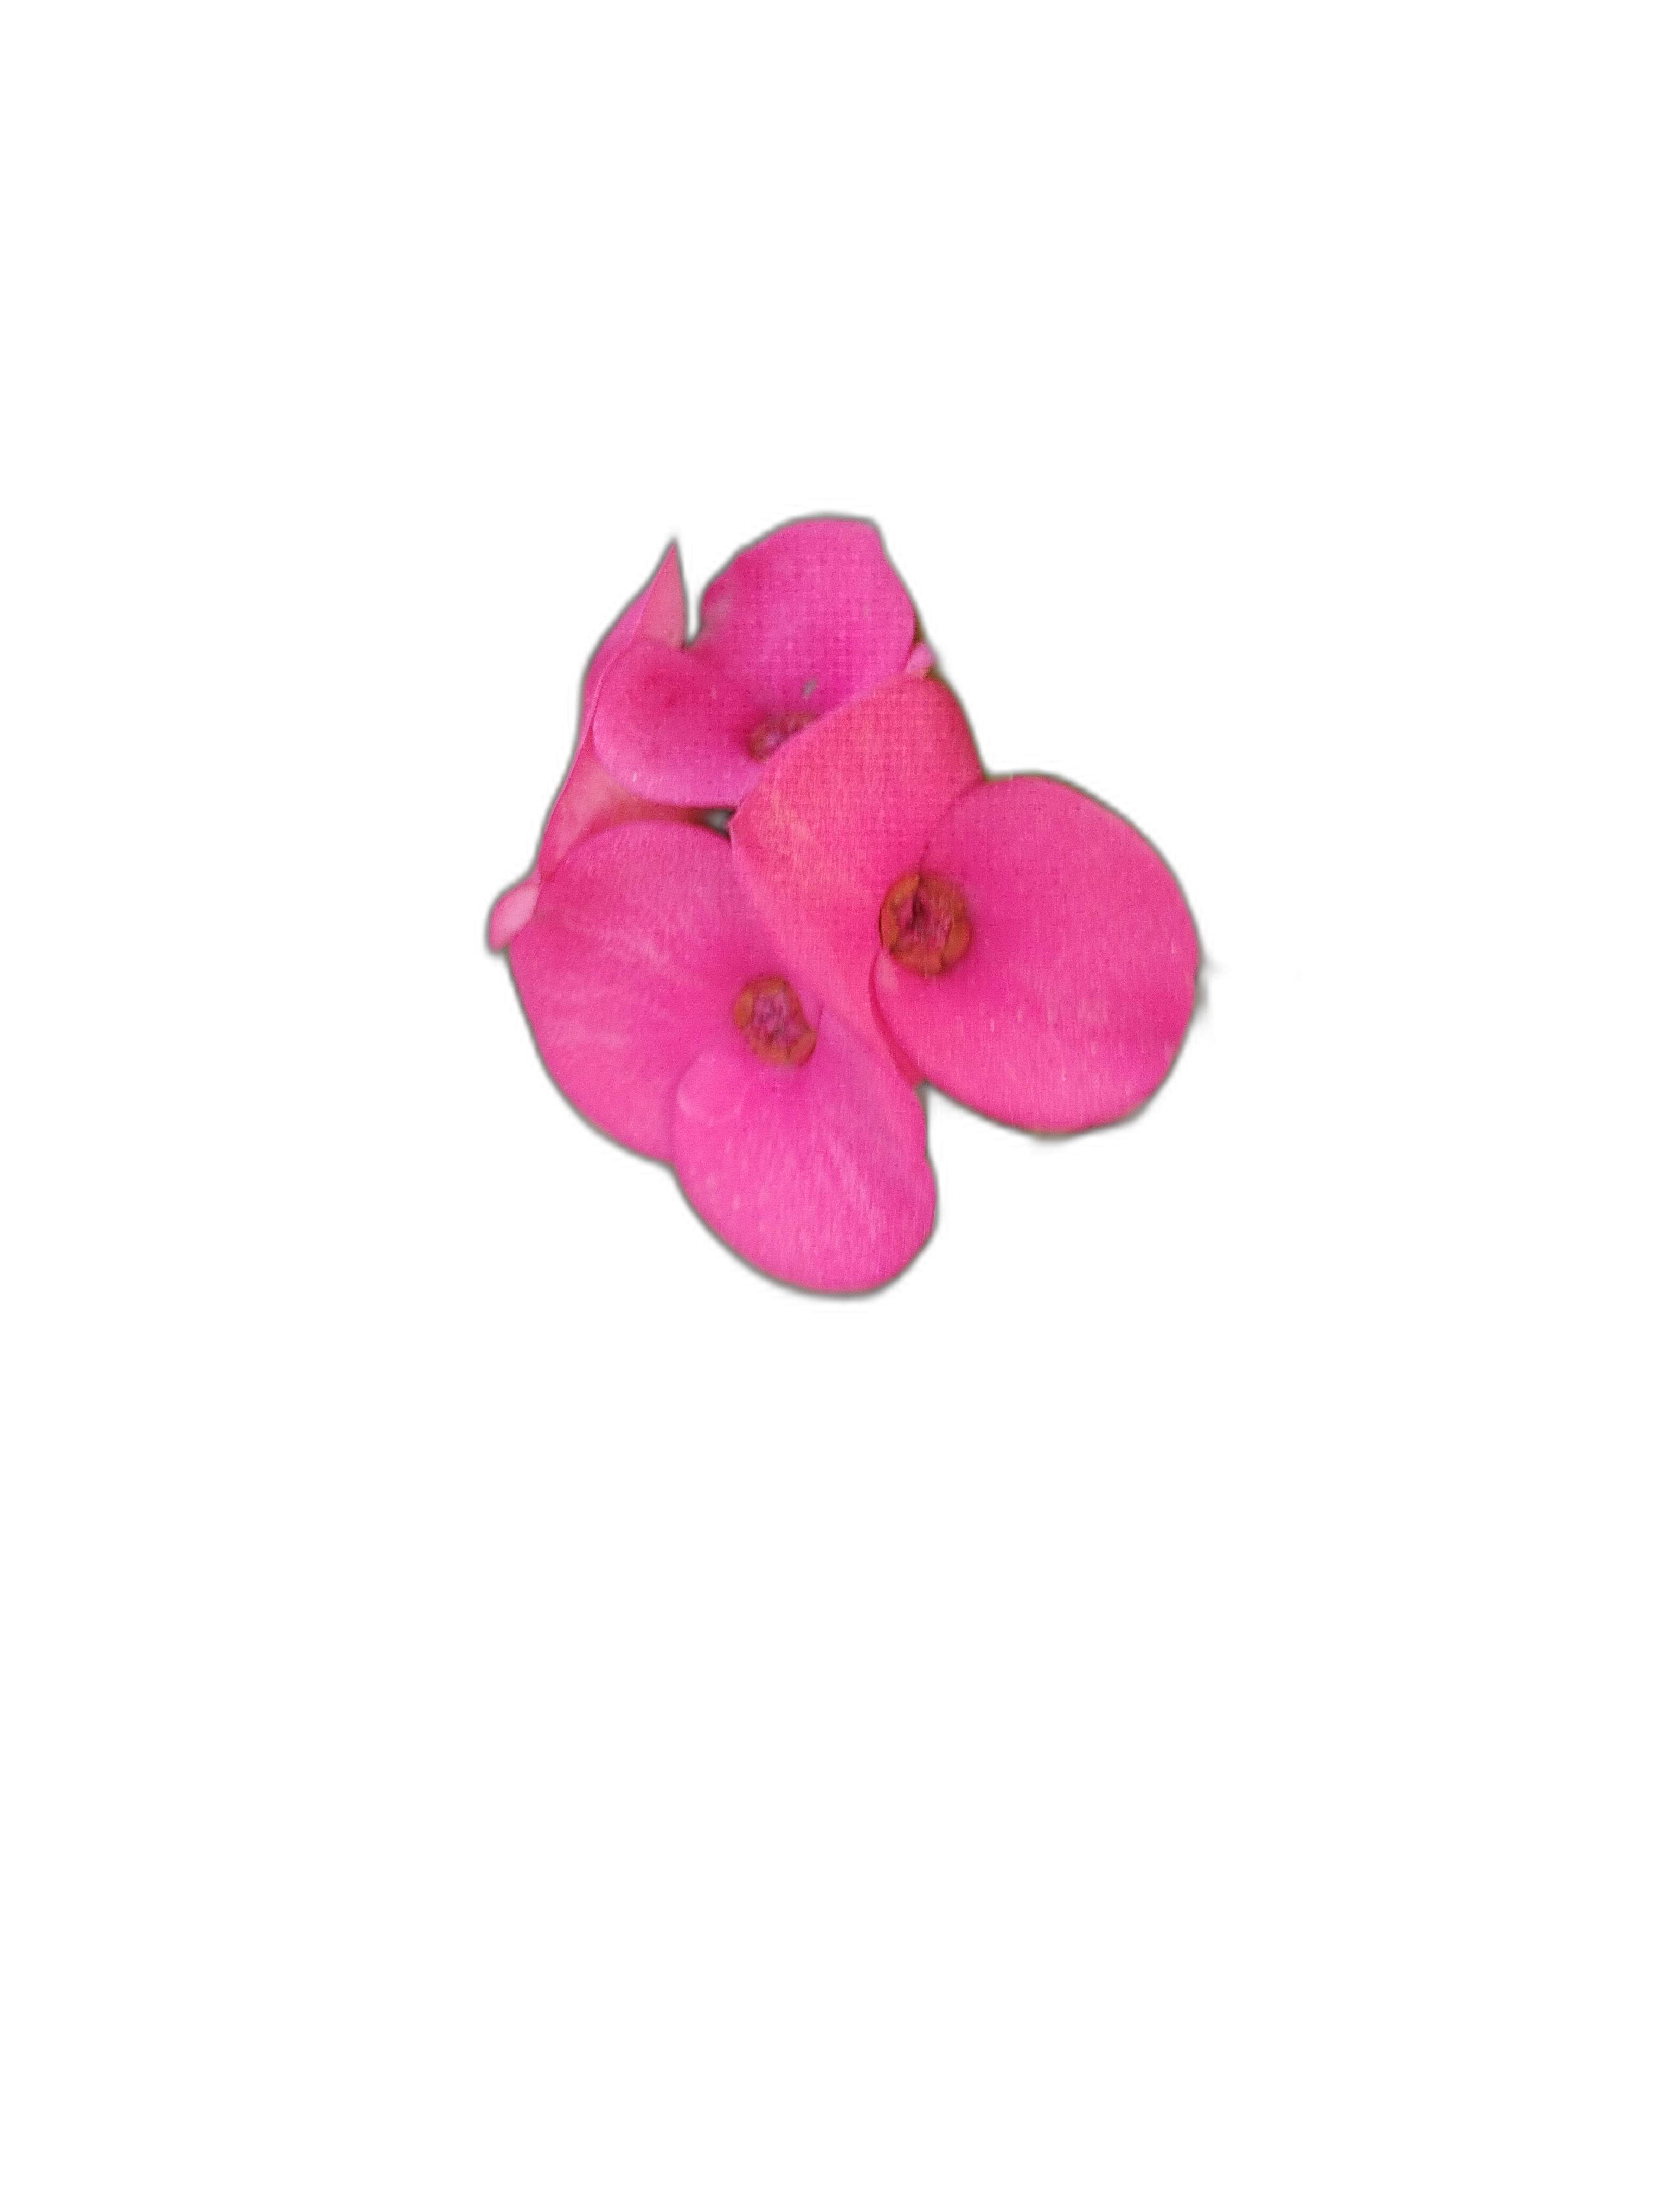
Label: Bougainvillea